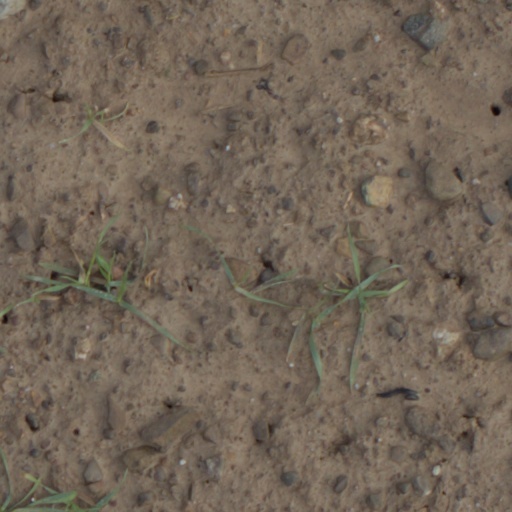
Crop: wheat